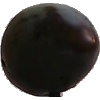
Label: Plum 3